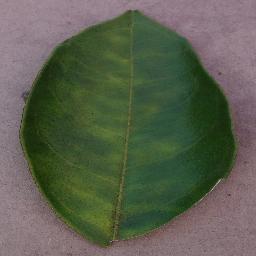
Label: Orange___Haunglongbing_(Citrus_greening)